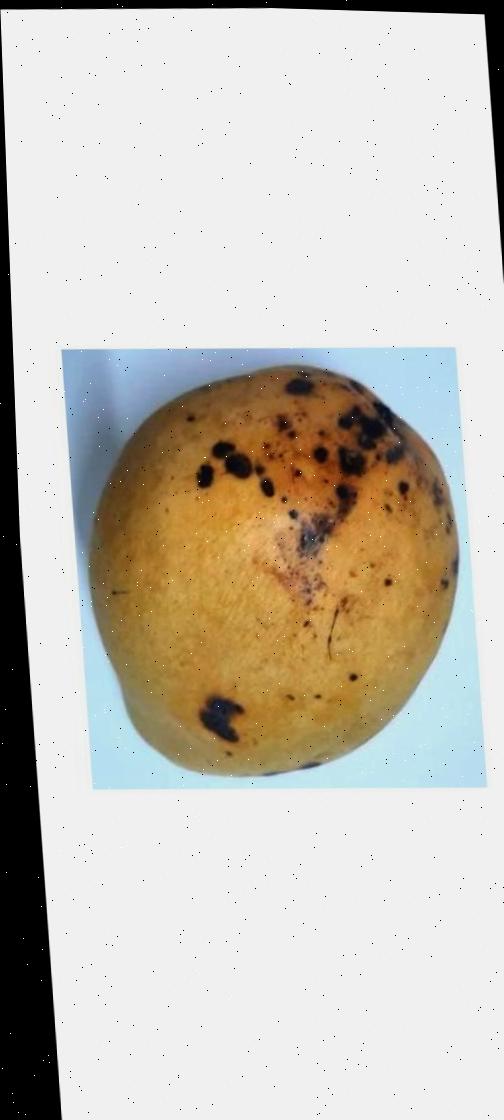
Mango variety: Bari-11